PlayStation 3 accessories

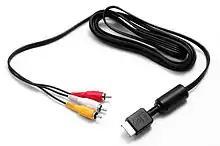
Composite A/V cable, bundled with most systems, for standard-definition video and stereo audio output.

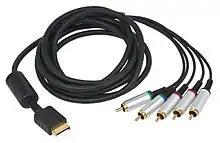
Component (YCC) cable, supporting analog stereo audio and HD video output up to 1080p on compatible displays.

The PlayStation 3 supports multiple audio and video output formats through three connectors: HDMI, TOSLINK (digital optical audio), and Sony's proprietary "A/V Multi Out" port. The Multi Out connector carries separate luma, chrominance, frame synchronization, and stereo audio signals, enabling compatibility with various analog video standards. Many official and third-party cables originally designed for the PlayStation and PlayStation 2 are also compatible with the PlayStation 3, including composite, S-Video, RGB SCART, and component video cables.